United Nations Security Council Resolution 148

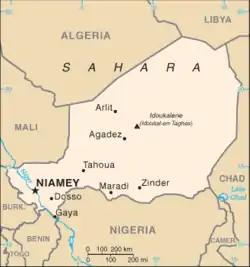
Map of Niger

United Nations Security Council Resolution 148, adopted unanimously on August 23, 1960, after examining the application of the Republic of Niger for membership in the United Nations, the Council recommended to the General Assembly that the Republic of Niger be admitted.